Dragon's blood

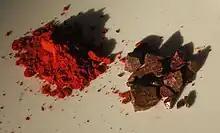
Dragon's blood, powdered pigment or apothecary's grade and roughly crushed incense, extracted from "Calamus draco"

Dragon's blood is a bright red resin which is obtained from different species of a number of distinct plant genera: "Calamus" spp. (previously "Daemonorops") also including "Calamus rotang", "Croton", "Dracaena" and "Pterocarpus". The red resin has been in continuous use since ancient times as varnish, medicine, incense, pigment, and dye.